Achille Desurmont

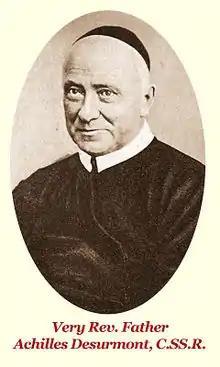
Achille Desurmont's Portrait

Achille Desurmont (b. at Tourcoing, France, 23 December 1828; d. 23 July 1898) was a French Redemptorist ascetical writer.